Bugs Bunny: Superstar

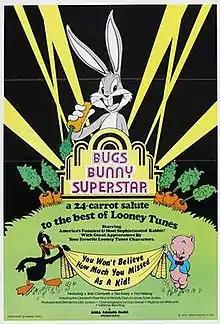
Theatrical release poster

Bugs Bunny: Superstar is a 1975 "Looney Tunes" documentary film narrated by Orson Welles and produced and directed by Larry Jackson. It was the first documentary to examine the history of "Looney Tunes" with its animated cartoon characters, as well as the first "Looney Tunes" film to not be distributed by Warner Bros.